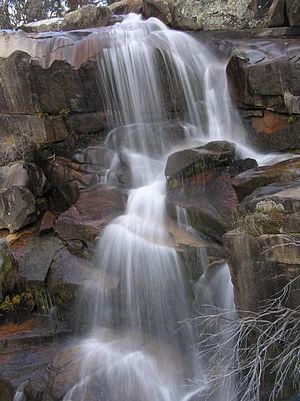
Cette page est une liste des chutes d'eau d'Australie.